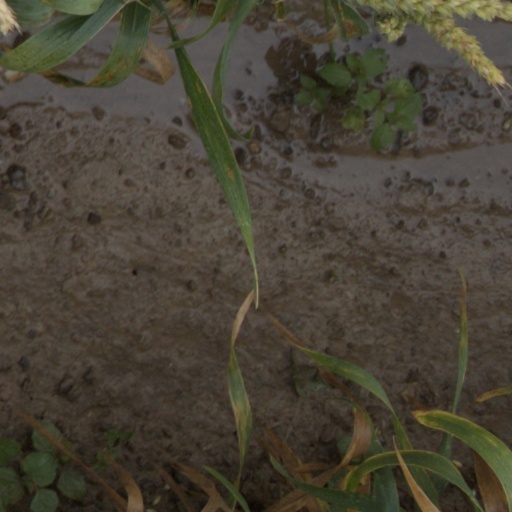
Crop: wheat